Sanford Robinson Gifford

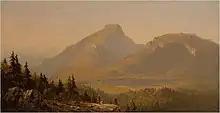
Sanford Robinson Gifford, "Mount Mansfield, Vermont" (1859), private collection

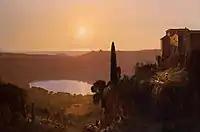
"Lake Nemi" (1856-1857), Toledo Museum of Art

In December 2008, one of Gifford's paintings, "Mount Mansfield, Vermont" (1859), became part of a controversy over deaccessioning by the National Academy of Design. The Academy was a member of the Association of Art Museum Directors, whose policy stated that member museums could not sell works of art to cover operating expenses, only to purchase superior works or to weed out inferior or redundant ones. Prior to joining AAMD, the Academy had sold two Thomas Eakins works (including his "diploma painting," "Wrestlers") in the 1970s, and Richard Caton Woodville's "War News from Mexico" (1848) in 1994. According to its former curator, David Dearinger: "When the Academy later applied to the museum association for accreditation, Mr. Dearinger recalled, it was asked about the Woodville sale and promised not to repeat such a move."